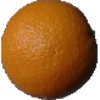
Label: orange